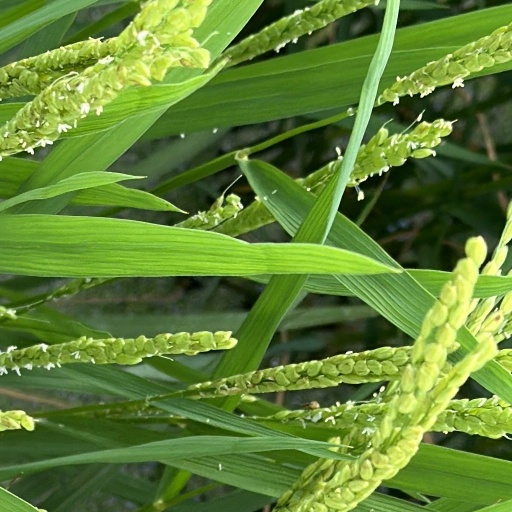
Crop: rice